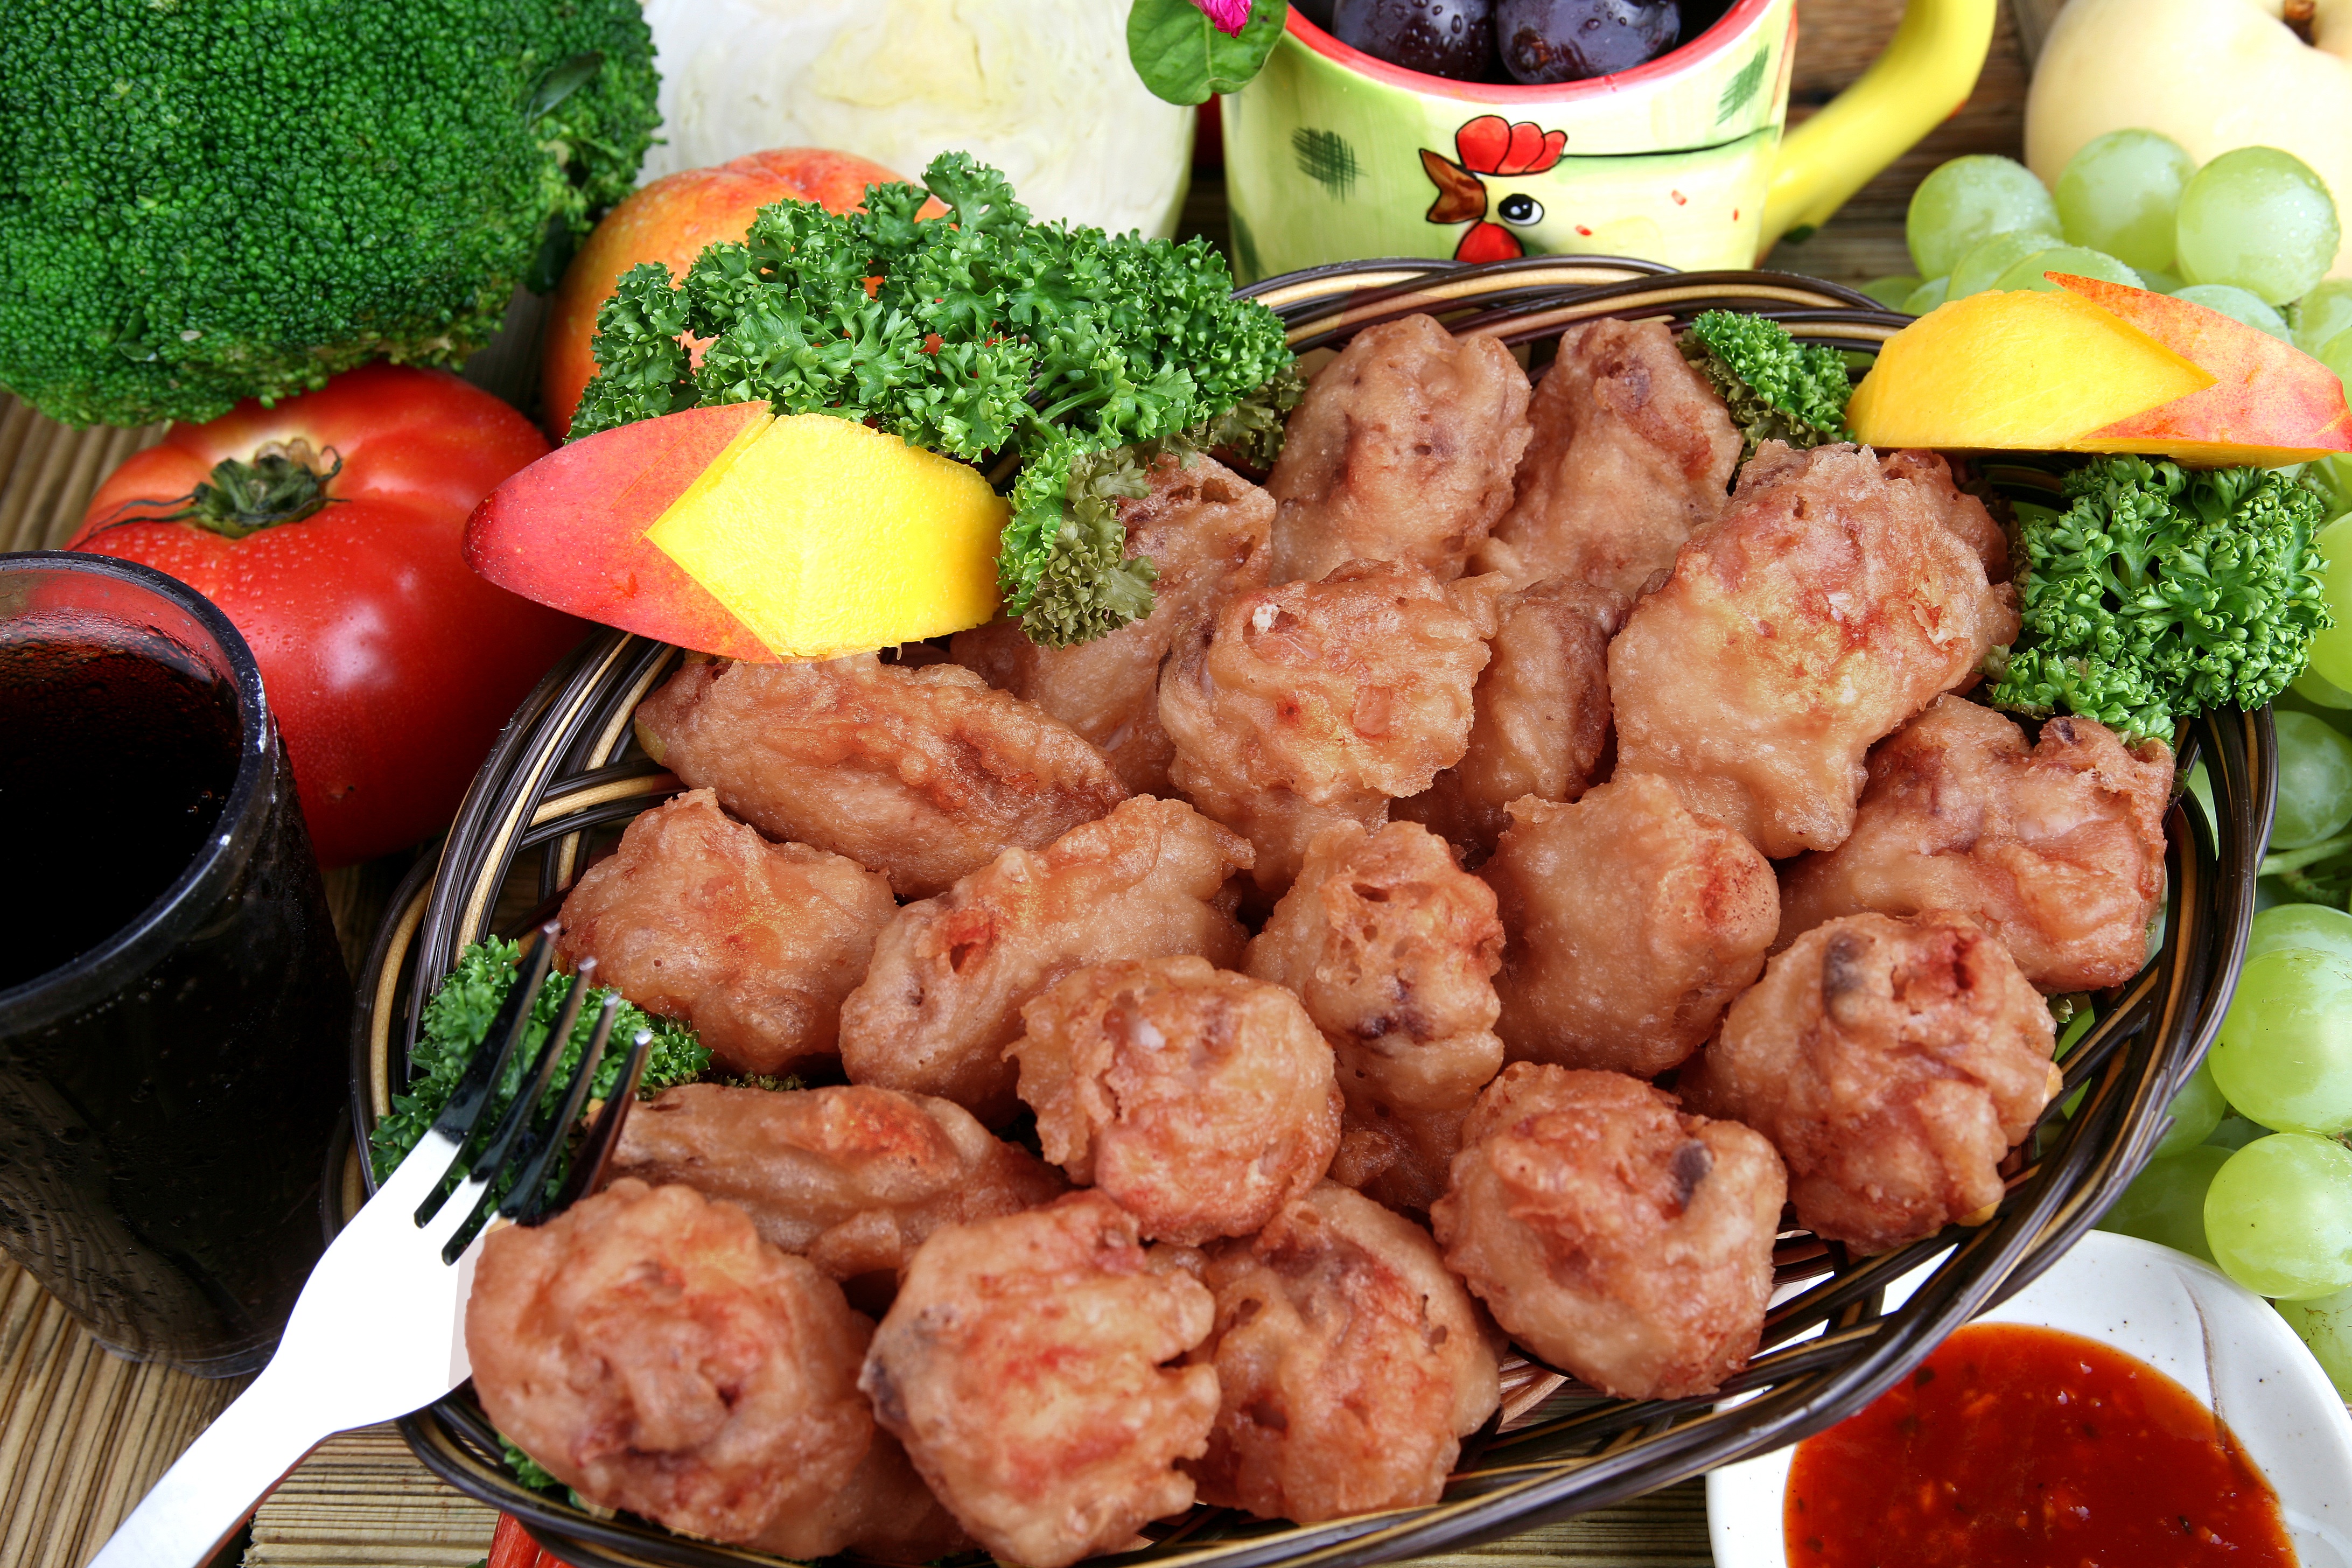
dish, meal, food, meat, cuisine, chicken, asian food, fried chicken, hors d oeuvre, meatball